Palmiro Togliatti

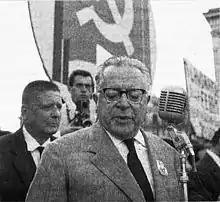
Togliatti during a rally

On 2 April 1944, Togliatti returned from Moscow to Italy, and led the renamed Italian Communist Party (PCI) and other political forces to the "Svolta di Salerno", variously referred to in English as the Salerno Turn, the Salerno Turning Point, and the U-turn at Salerno, the city where this took place. This was a compromise between anti-fascist parties, the monarchy of Italy, and the then prime minister Pietro Badoglio to set up a government of national unity and to postpone institutional questions. In doing so, he resolved the stall resulted from the Bari's congress back in January 1944. Togliatti also founded a political journal, "Rinascita", following his return to Italy in 1944, which he edited until his death.